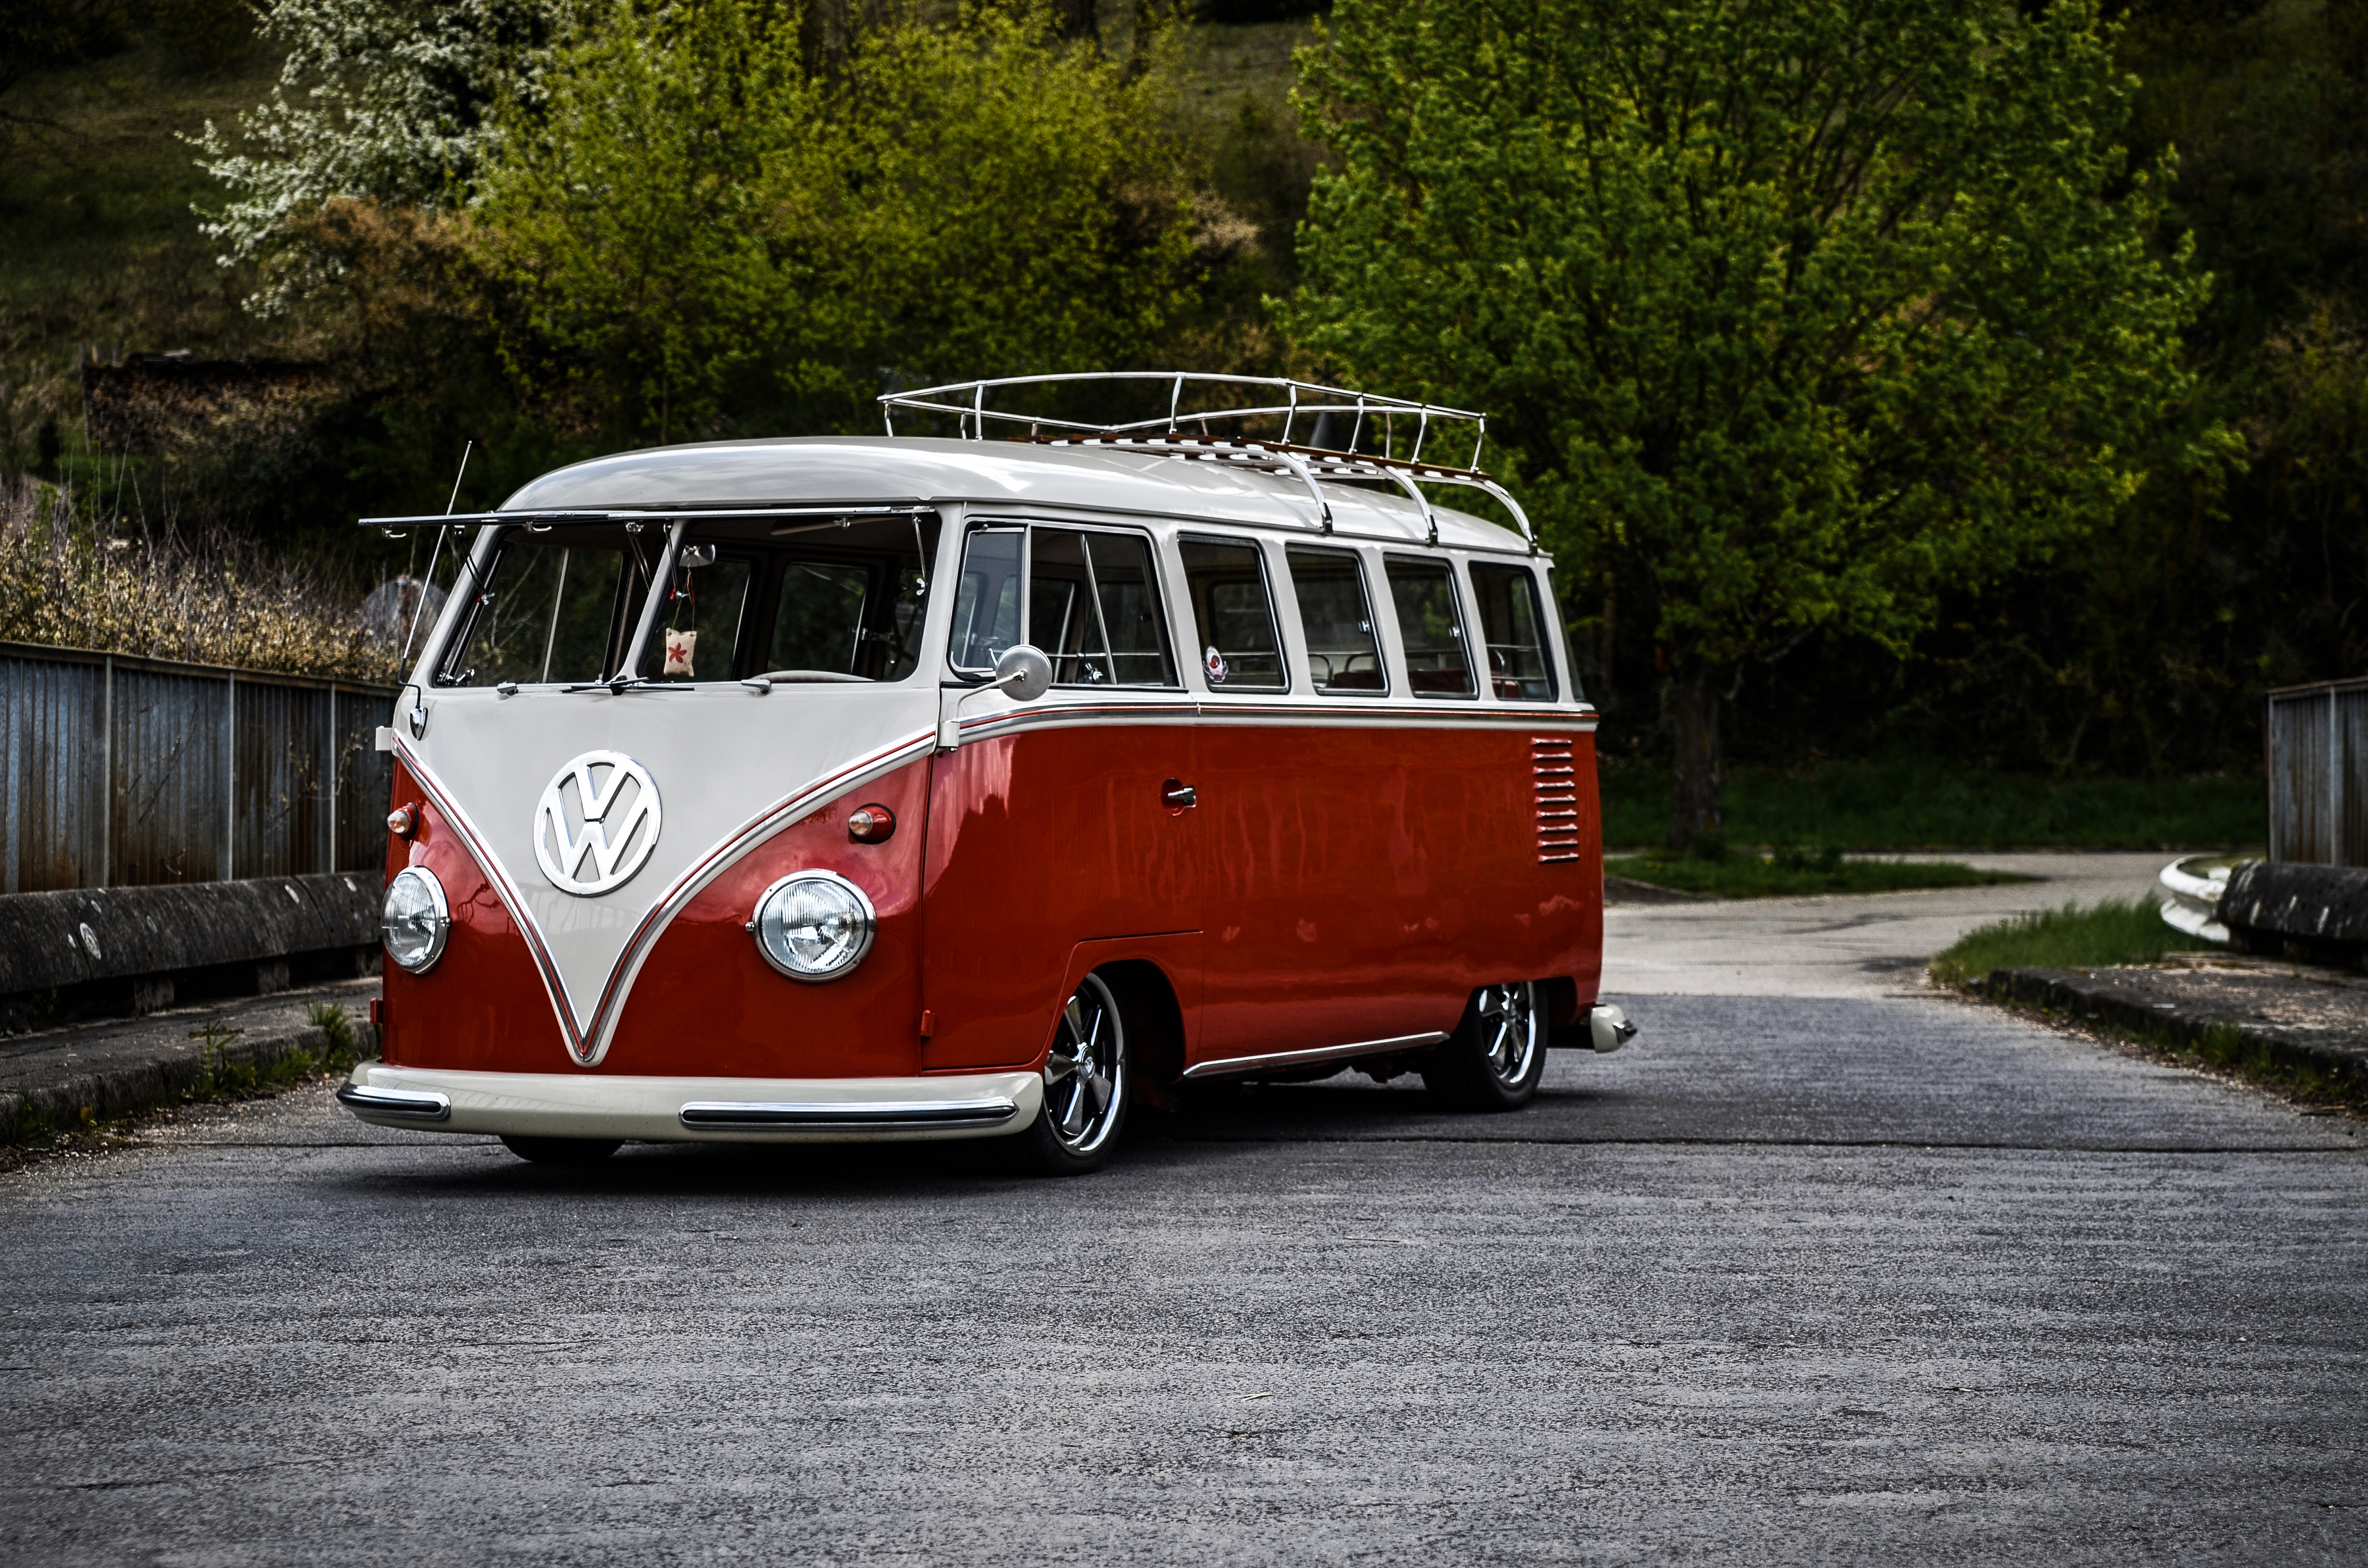
car, volkswagen, van, transport, vehicle, bus, minibus, antique car, city car, land vehicle, recreational vehicle, mode of transport, volkswagen type 2, automobile make, compact car, automotive design, luxury vehicle